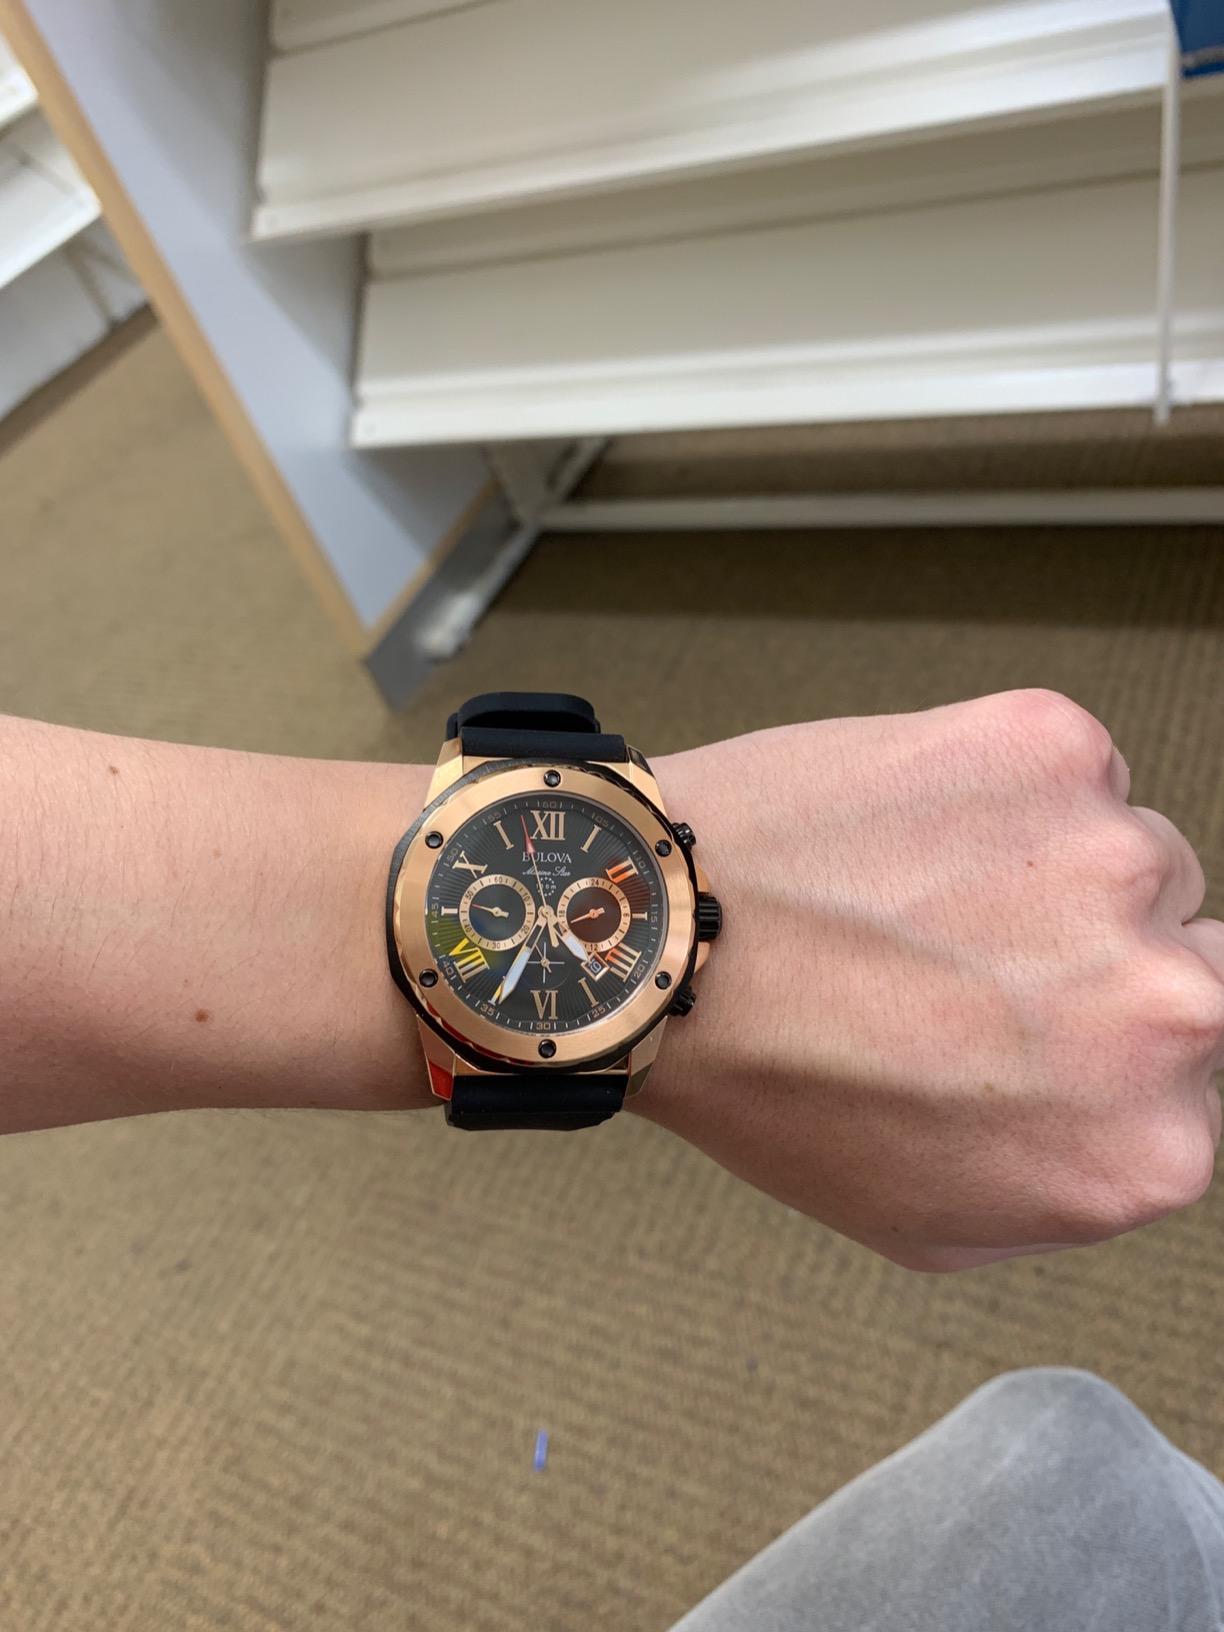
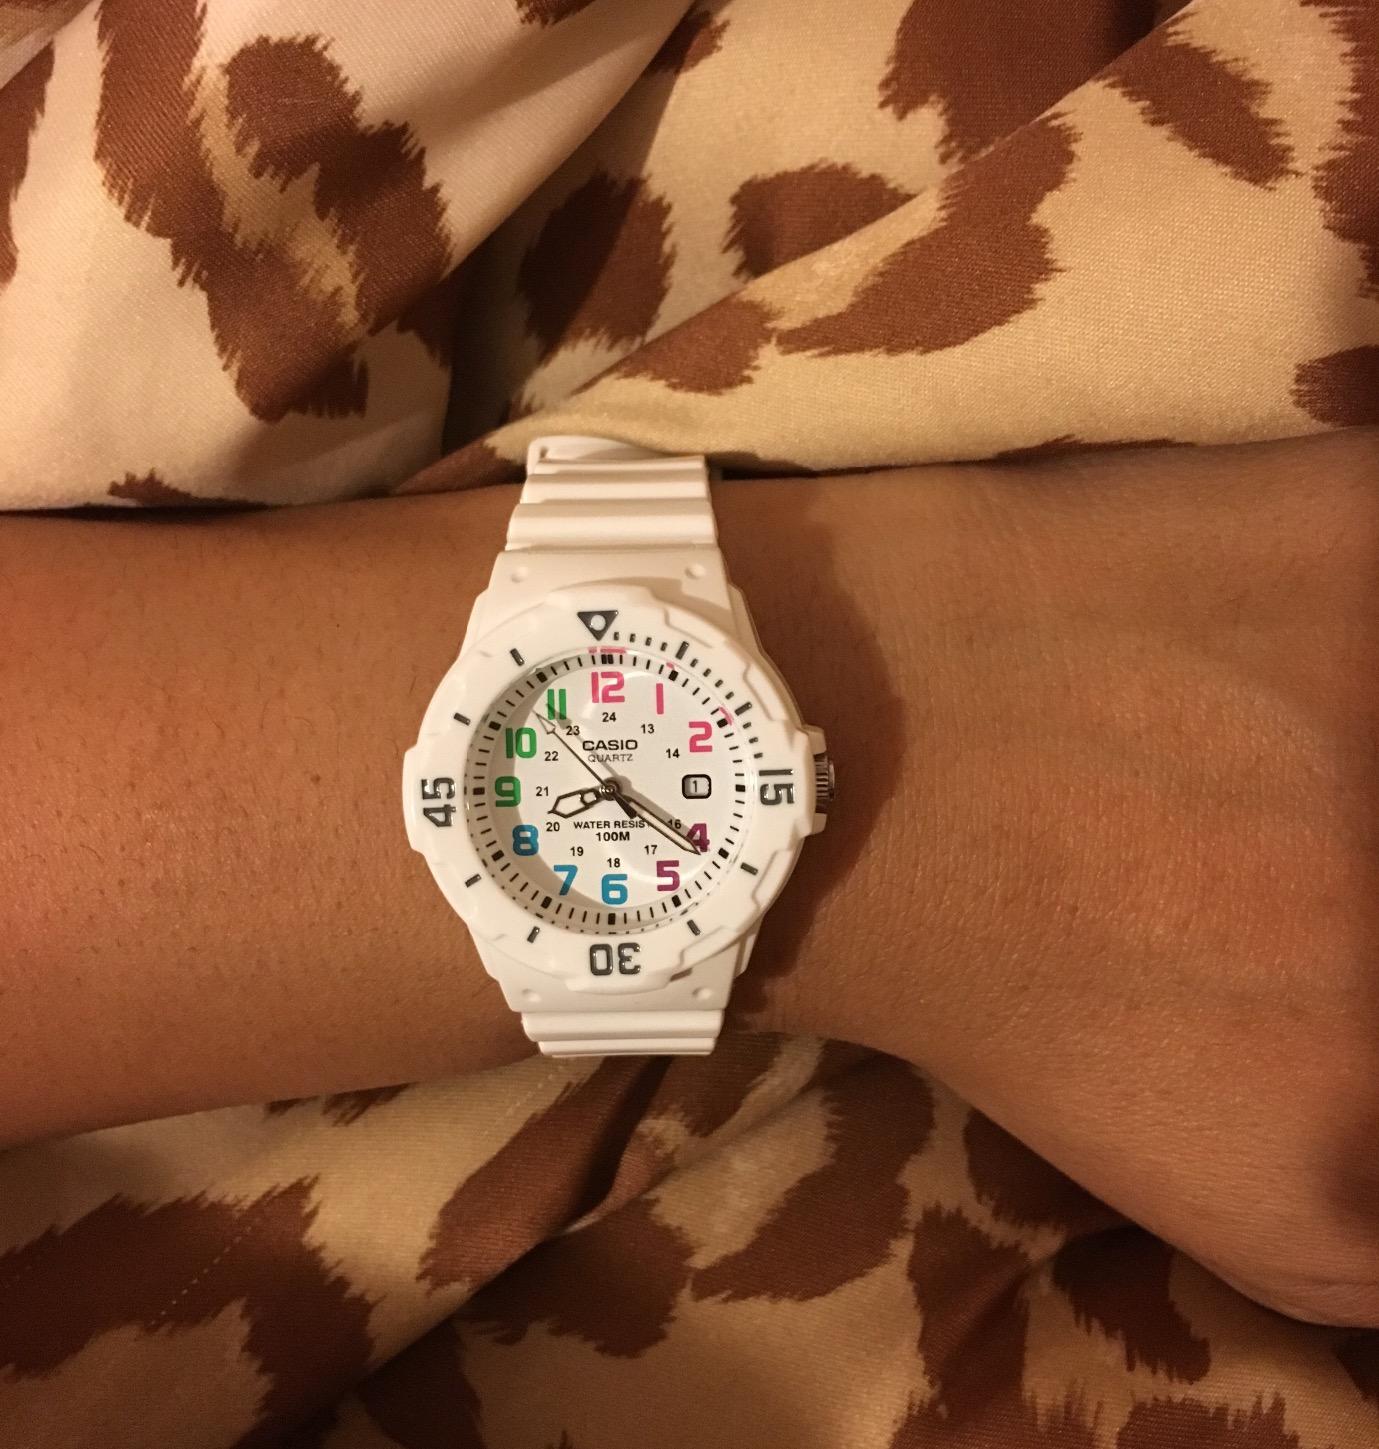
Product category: accessories_watch
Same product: no